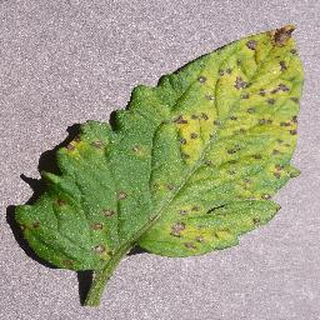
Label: tomato_septoria_leaf_spot